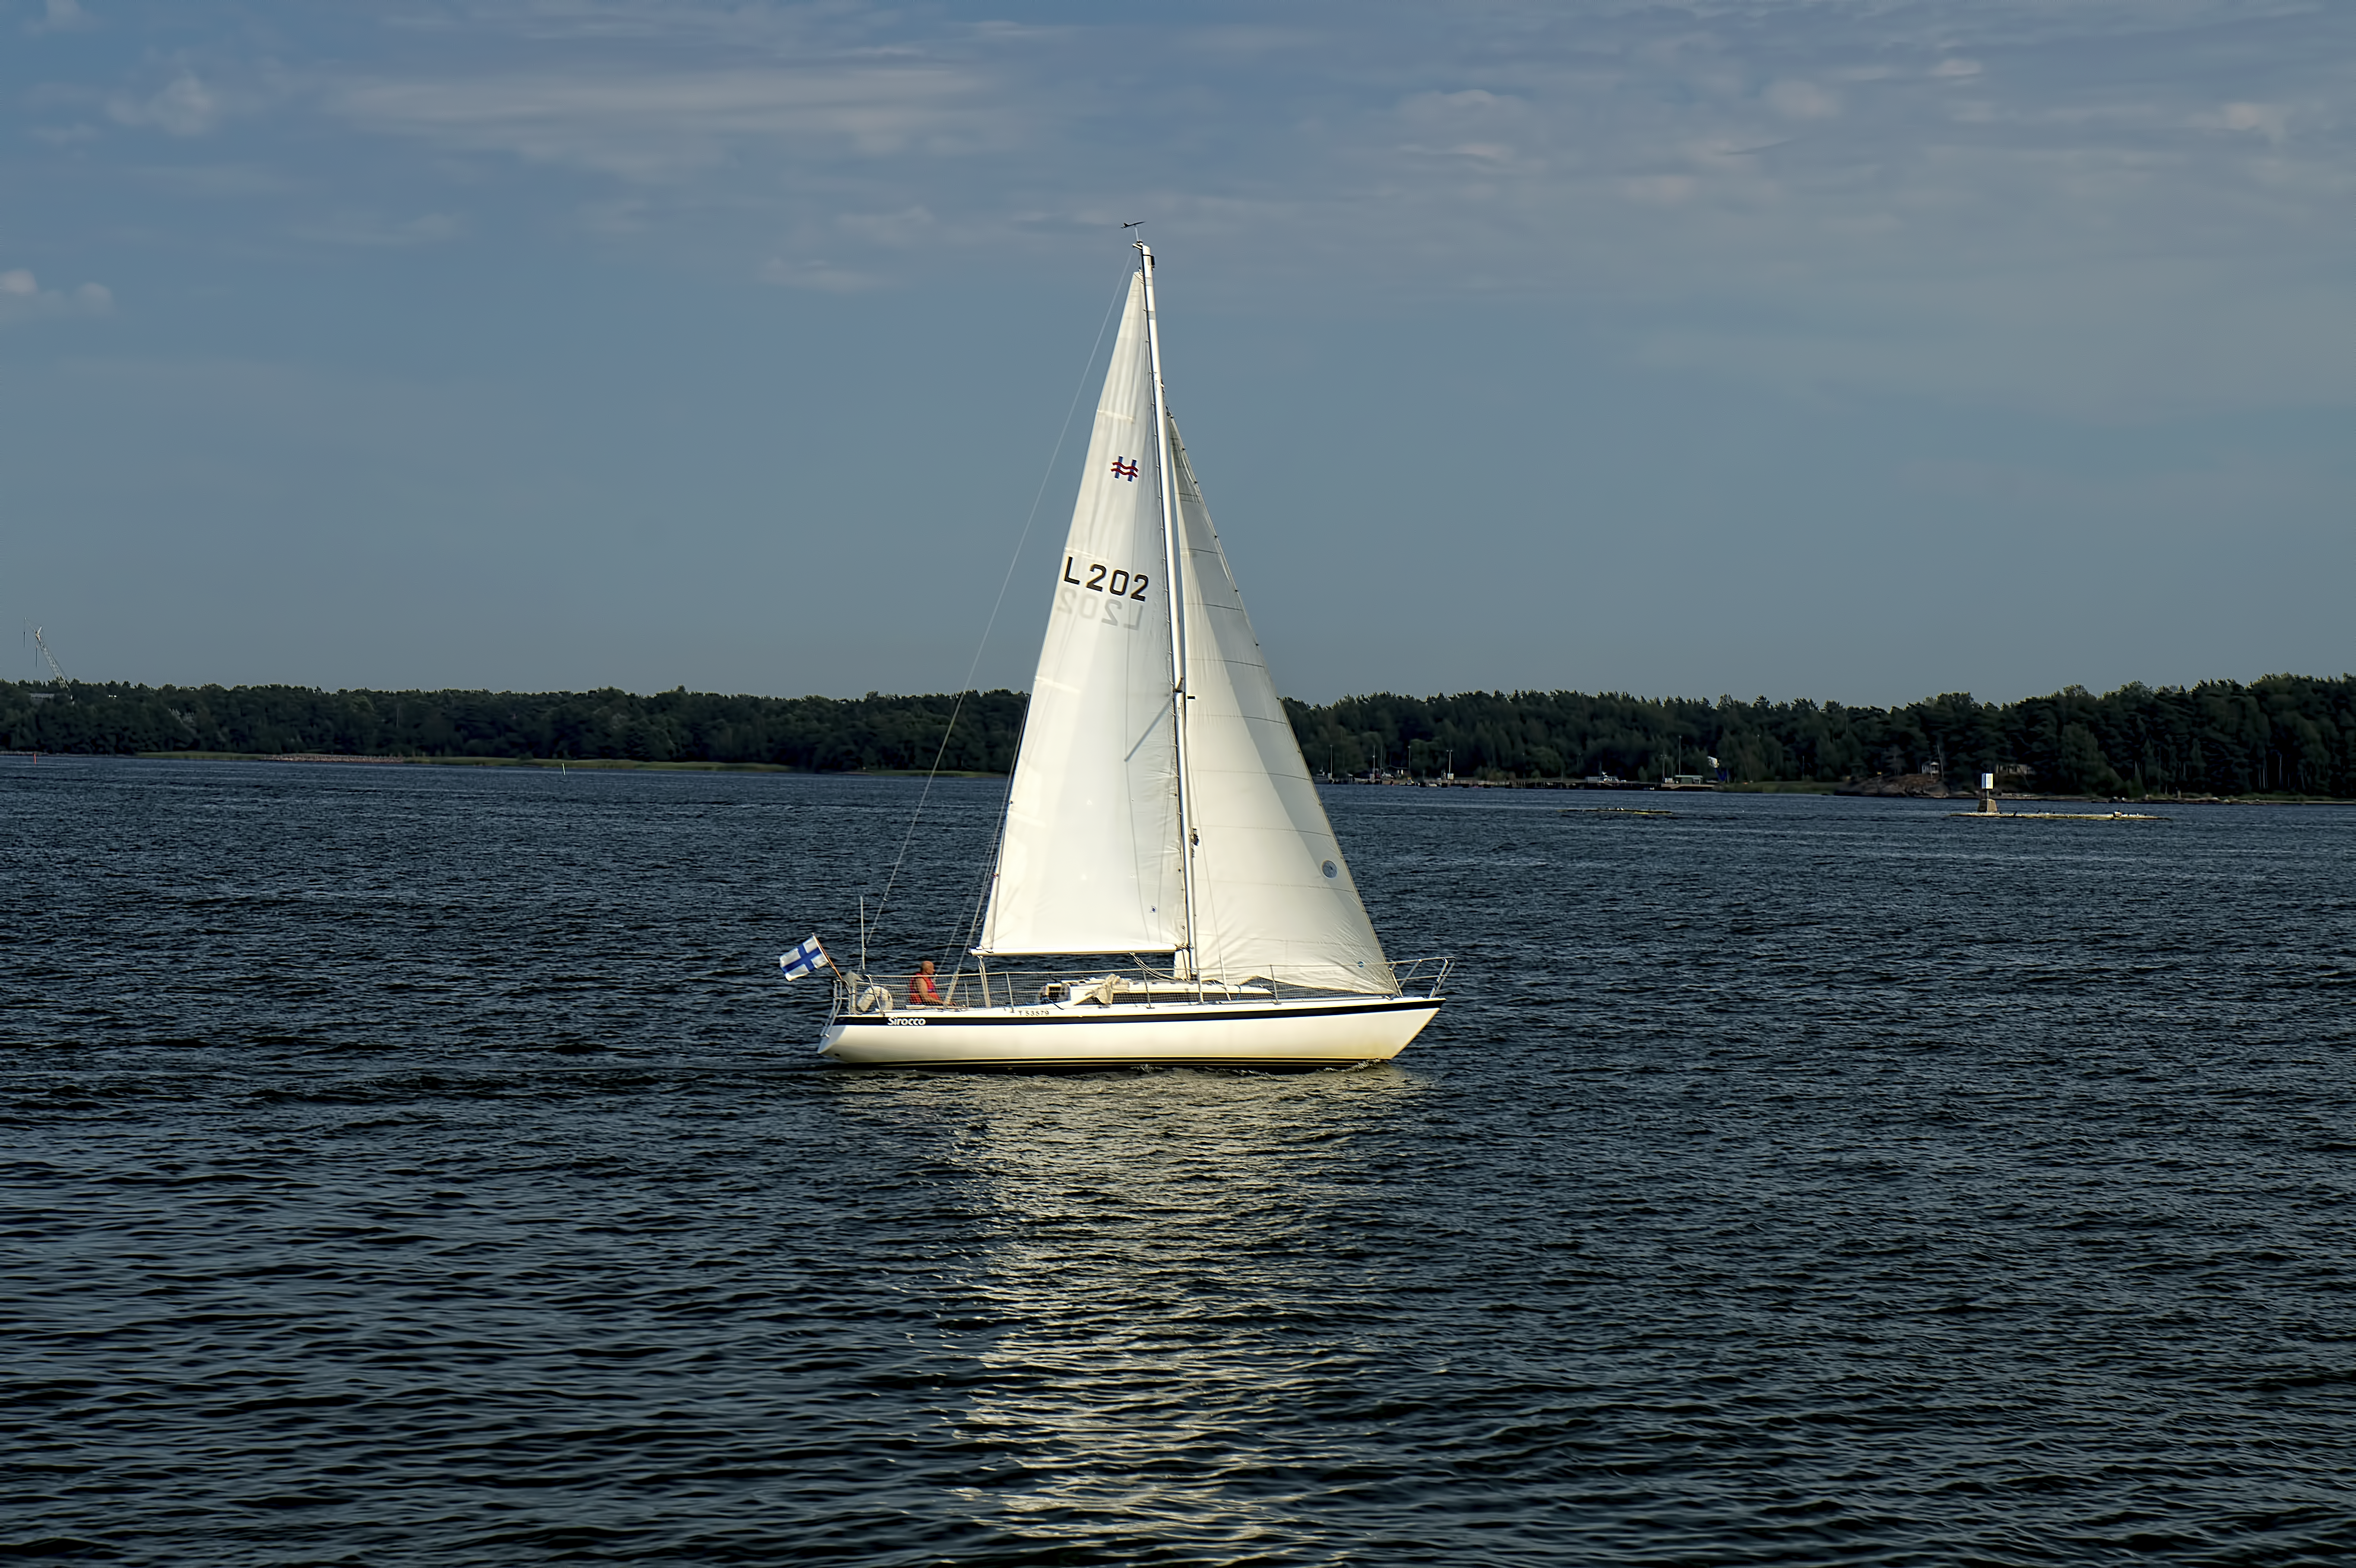
sea, boat, vehicle, mast, sailing, yacht, sailboat, sports, sail, finland, helsinki, watercraft, away, sailing ship, dinghy, yacht racing, windsports, dinghy sailing, sailboat racing